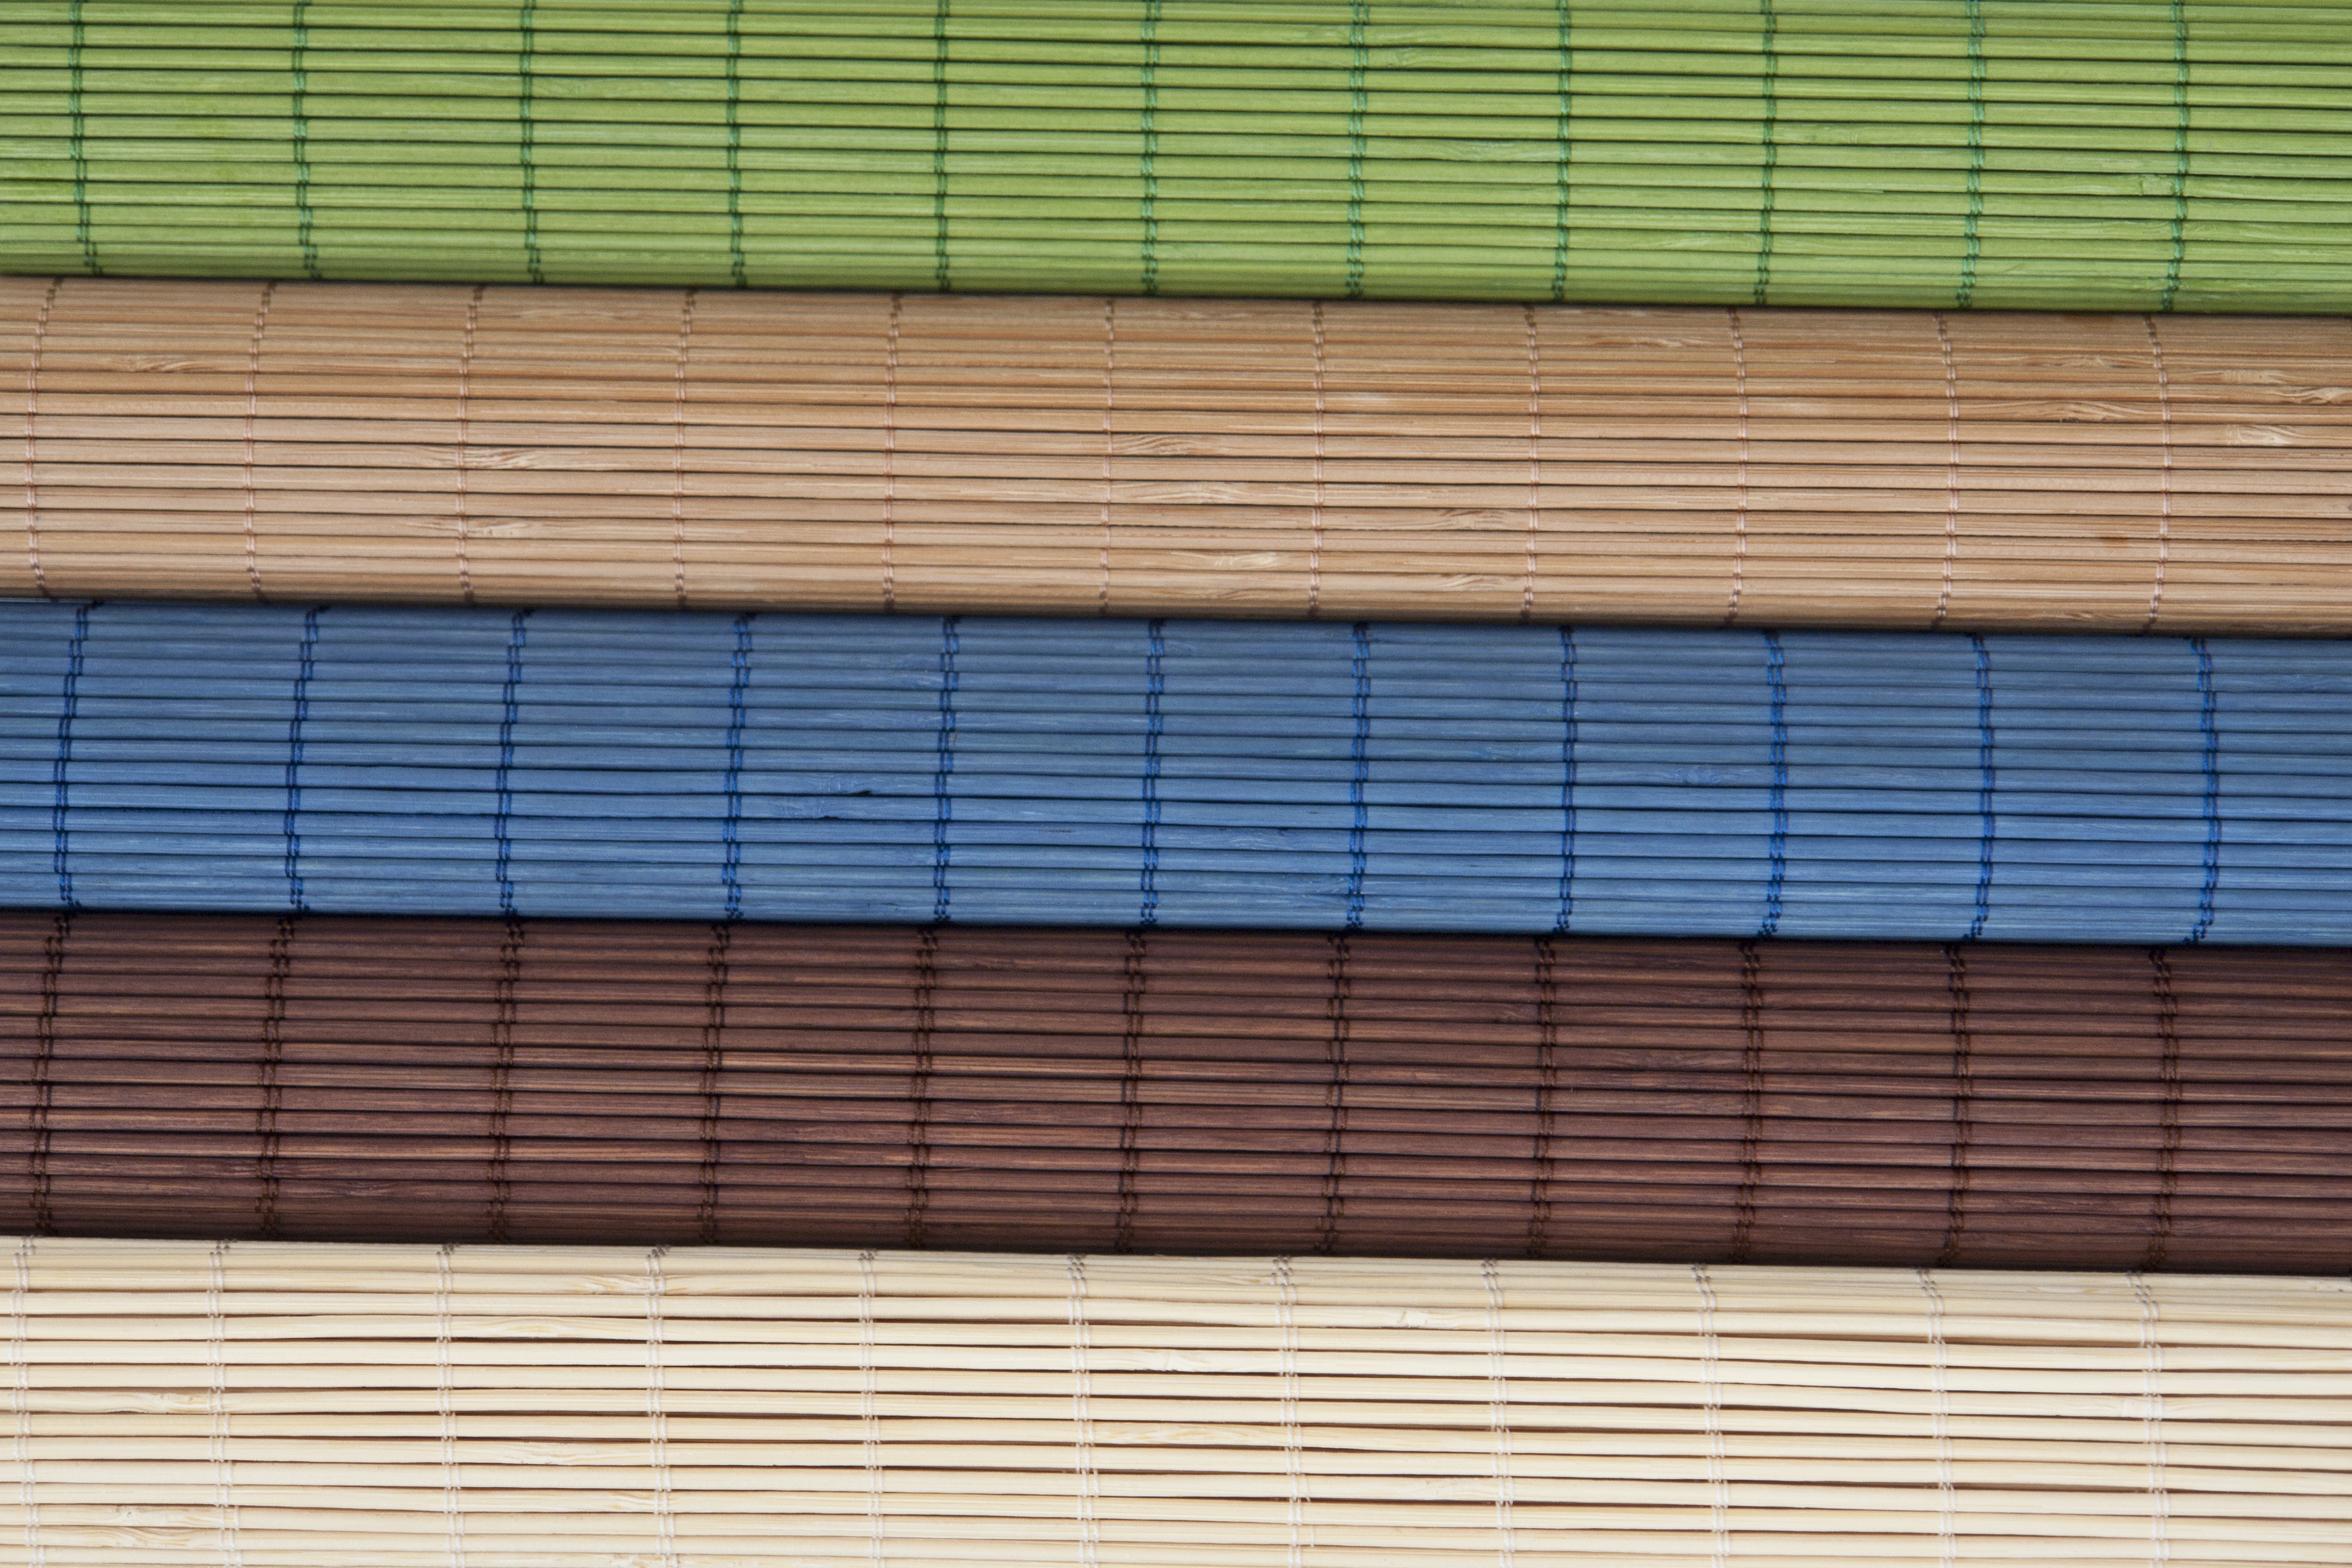
tree, wood, floor, roof, wall, line, green, color, natural, facade, tile, blue, brick, interior design, mat, background, design, hardwood, window blind, shape, bamboo, siding, flooring, window covering, window treatment, wood stain